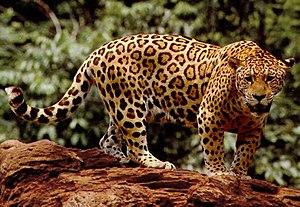
Le Sonora ou l’État de Sonora est un État du nord du Mexique, délimité à l'est par l'État de Chihuahua, à l'ouest par l'État de Basse-Californie et par le Golfe de Californie, au nord par la frontière avec les États-Unis, et au sud par l´État de Sinaloa. Les Yaquis, les Mayos et les Seris, qui peuplaient Sonora avant l'arrivée des Espagnols, furent à plusieurs reprises combattus et déportés avant et après l'indépendance du Mexique.
Le parc national Baritú se trouve dans le département de Santa Victoria, dans la province de Salta, en Argentine. Il a été créé en 1974 et recouvre 72 439 hectares de territoire.
L'environnement au Brésil est l'environnement du pays Brésil. La question de l'environnement du Brésil est hors-norme à plus d'un titre : première zone de biodiversité au monde, la forêt brésilienne joue un rôle important dans le cycle du carbone mondial. La ressource en eau du territoire est exceptionnelle ; elle participe à une production agricole largement excédentaire et exportatrice, mais aussi à la production d'énergie.
Le Mexique, en forme longue les États-Unis Mexicains est un pays situé dans la partie méridionale de l'Amérique du Nord.
Major Dundee est un film américain de Sam Peckinpah sorti en 1965, avec Charlton Heston, Richard Harris et James Coburn.
L'État de Tabasco est un État situé dans le sud-est du Mexique, sur le golfe du Mexique. Entouré par les États de Veracruz, de Chiapas et de Campeche, ainsi que par le Guatemala, il est peuplé de 2,238 millions d'habitants, et a une superficie de 25 267 km². L'État est divisé en 17 municipalités, sa capitale est Villahermosa.
L'environnement au Mexique est l'environnement du pays Mexique. La biodiversité du Mexique, représentant 10 à 12 % de la biodiversité mondiale connue, en fait l'un des 17 pays mégadivers au monde. C'est ainsi l’un des six pays au monde les plus riches en biodiversité.
Panthera est un genre de la famille des félins qui comporte cinq espèces vivantes connues : le léopard, le lion, le tigre, le jaguar, et la panthère des neiges rajoutée récemment au genre, et six espèces